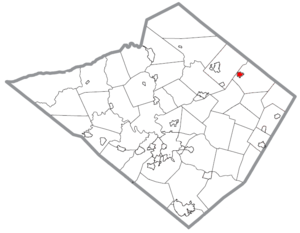
Topton est un borough situé au sud-ouest du comté de Berks, en Pennsylvanie, aux États-Unis. En 2010, il comptait une population de 2 069 habitants. Il est incorporé le 18 janvier 1877.